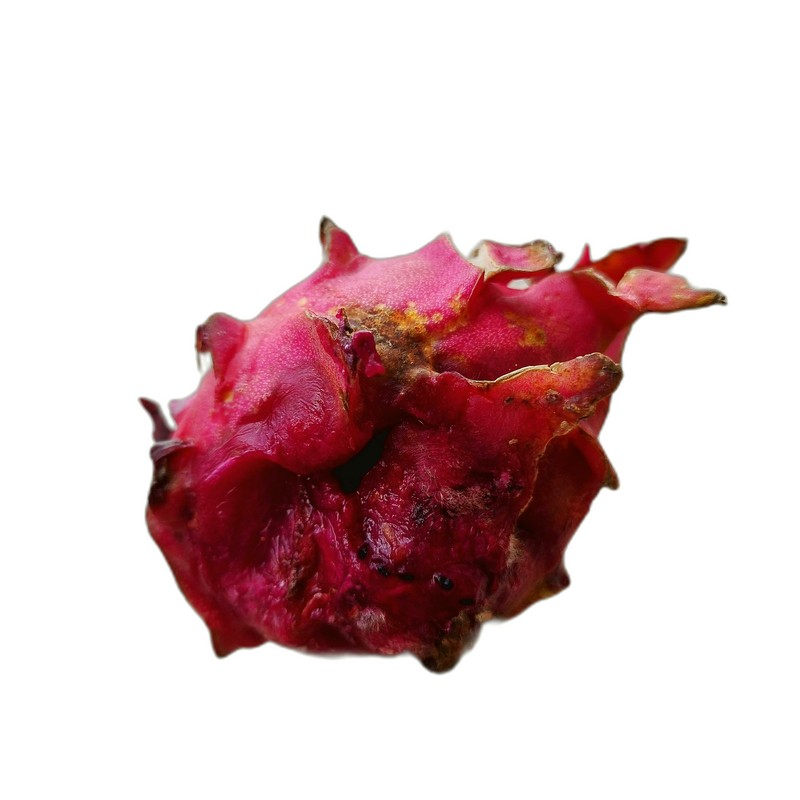
Label: Defect Dragon Fruit